List of United States Navy amphibious warfare ships

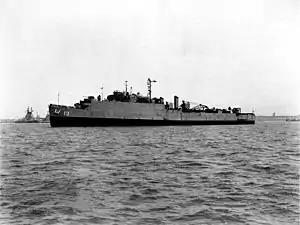
USS "Casa Grande" (LSD-13)

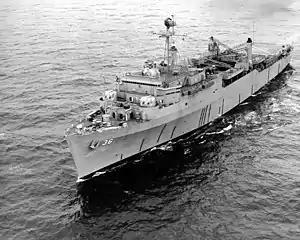
USS "Anchorage" (LSD-36)

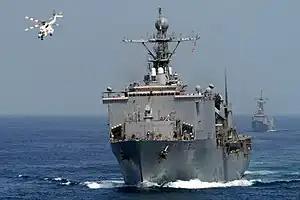
USS "Whidbey Island" (LSD-41)

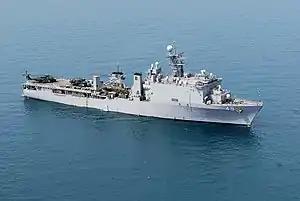
USS "Harper's Ferry" (LSD-49)

The Landing Platform Dock (LPD) concept began as a compromise design, an attempt to build a ship with much more capability than a Landing Ship Dock (LSD) - the LPD superficially resembles an LSD with an enlarged flight deck - but without the expense of a LPH. The well deck is smaller than that of an LSD. The "Raleigh" and "Austin" classes could be fitted with a temporary telescoping helicopter hangar.